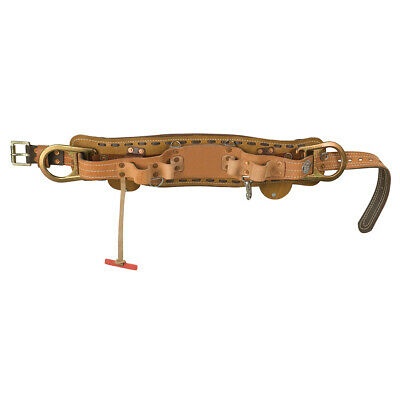
Klein Tools 5278N-21D Deluxe Full-Floating Lineman's Body Belt
Brand: Klein Tools
General Information Manufacturer Klein Tools Part Number 5278N-21D Product Type Tool Bags & Belts California Residents Proposition 65 Warning
Category: Hardware > Hardware Accessories > Tool Storage & Organization > Tool Bags